All fifths tuning

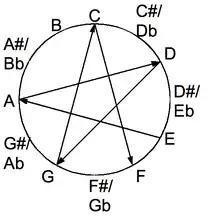
The consecutive open notes of all-fourths tuning are spaced apart by five semitones, reversing the ordering of all-fifths tuning (with seven semitones).

All-fifths tuning is closely related to all-fourths tuning. All-fifths tuning is based on the perfect fifth (the interval with seven semitones), and all-fourths tuning is based on the perfect fourth (five semitones). The perfect-fifth and perfect-fourth intervals are inversions of one another, and the chords of all-fourth and all-fifths are paired as inverted chords. Consequently, chord charts for all-fourths tunings may be used for left-handed all-fifths tuning.